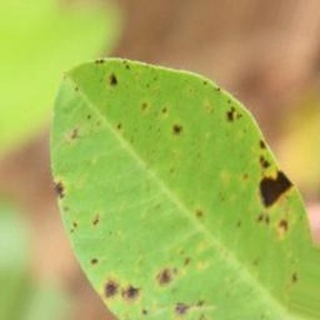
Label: groundnut_late_leaf_spot